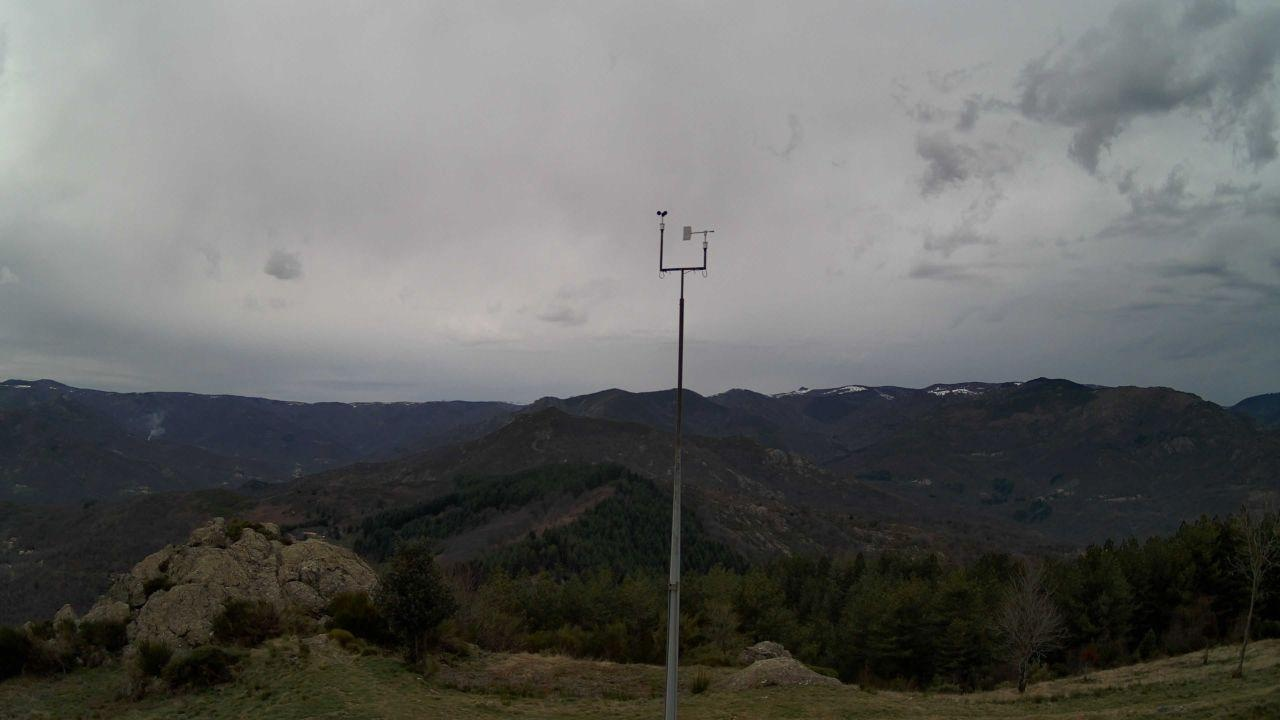
Fire: no
Smoke: yes